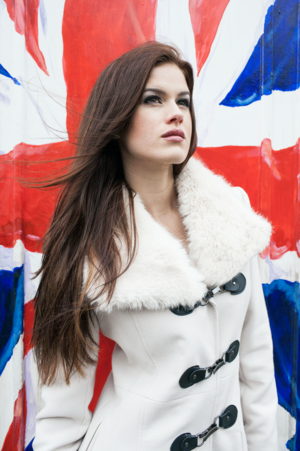
Carina Tyrrell, née en 1989 à Genève en Suisse, est un mannequin britannico-suisse, diplômé en médecine à l'Université de Cambridge avec distinction et première classe, et maintenant médecin aux hôpitaux d'Université d'Oxford.